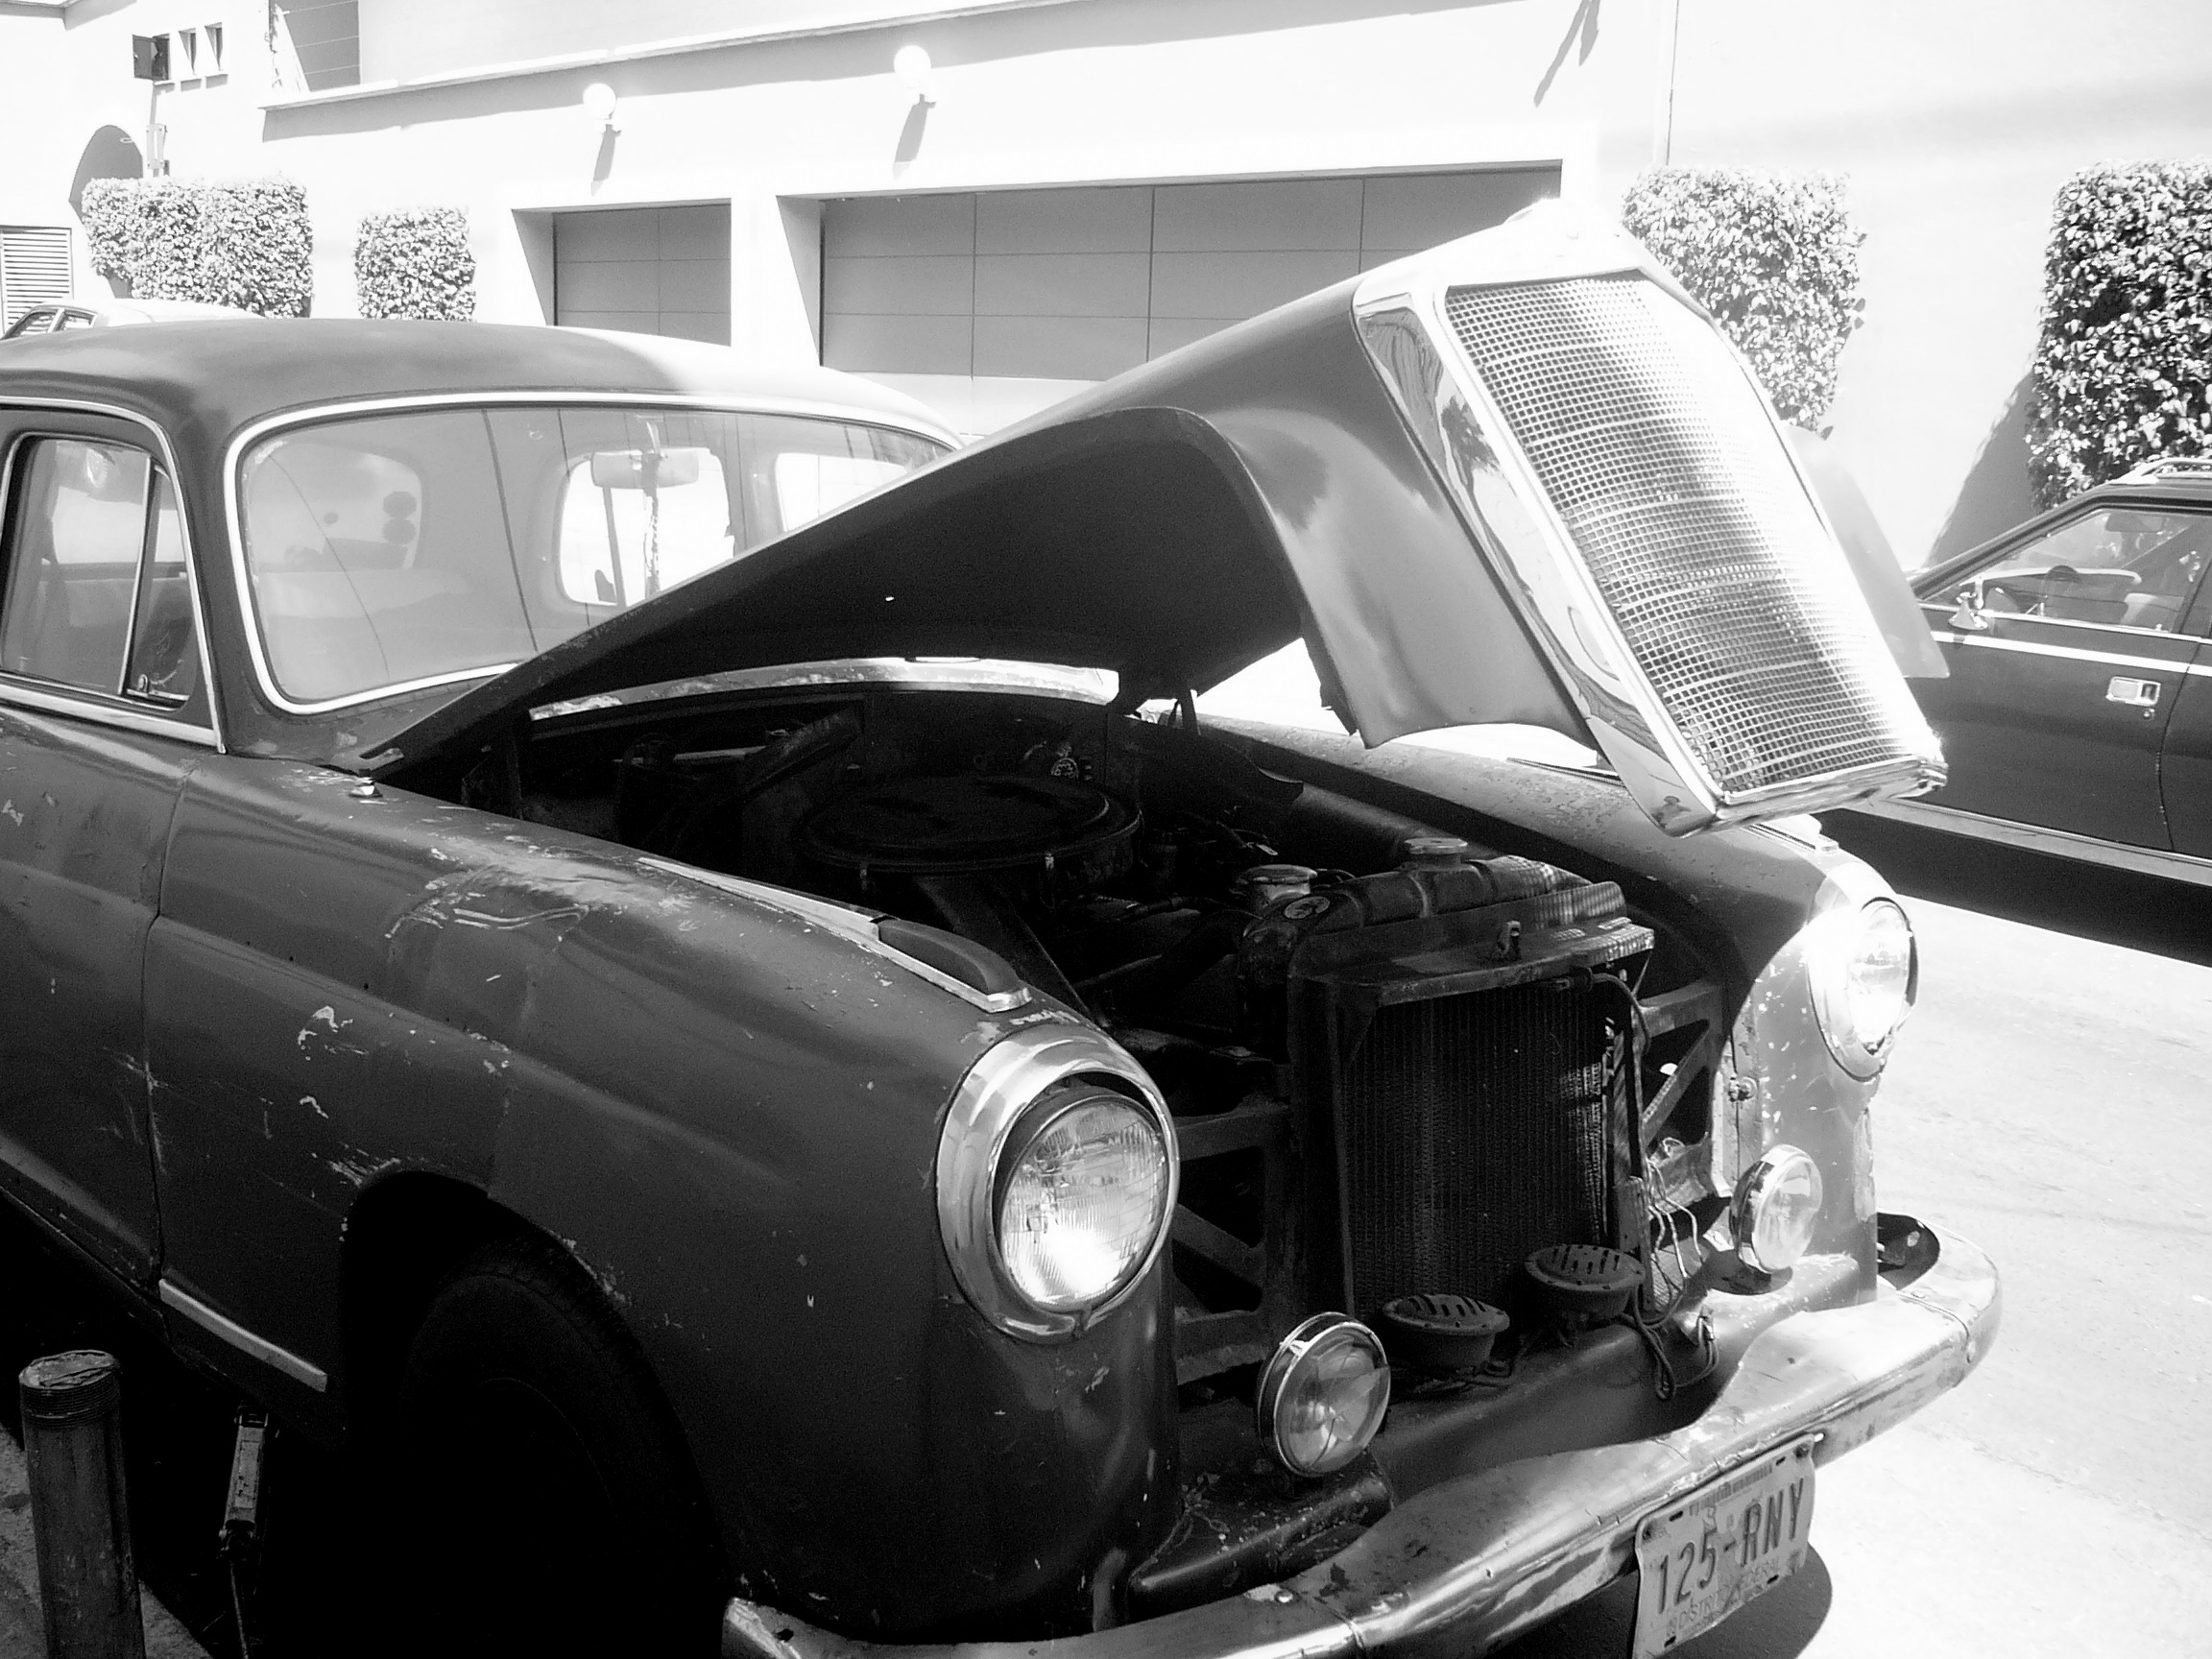
car, motor vehicle, black and white, automotive design, vehicle, classic, monochrome photography, classic car, mid size car, vintage car, antique car, automotive lighting, compact car, headlamp, monochrome